194th Rifle Division

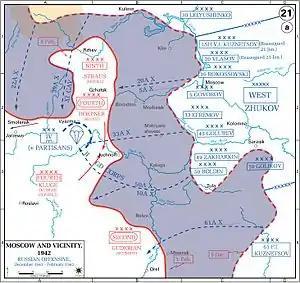
Moscow counteroffensive, December 1941 to February 1942. Note advance of 49th and 43rd Armies. Yukhnov is spelled "Juchnoff".

By now the German forces had exhausted their reserves and most of their supplies while also being increasingly affected by the severe cold. On December 6, the 49th Army had roughly 40,000 men, with 250 field guns, 100 antitank guns, 350 mortars and 40 tanks, making it one of the stronger armies in Western Front. On the same date, General Zhukov launched a counteroffensive against the German shock groups on the flanks. In the course of the first two weeks Zakharkin's troops advanced only slightly from their initial positions from the eastern bank of the Protva River and then along the Oka as far as Sotino, then through Nikulino to the boundary with 50th Army. The first task assigned to the 49th was to encircle and destroy the German grouping between the Oka and Upa Rivers in the Aleksin area. For this purpose two divisions and 20 tanks were transferred from 50th Army.